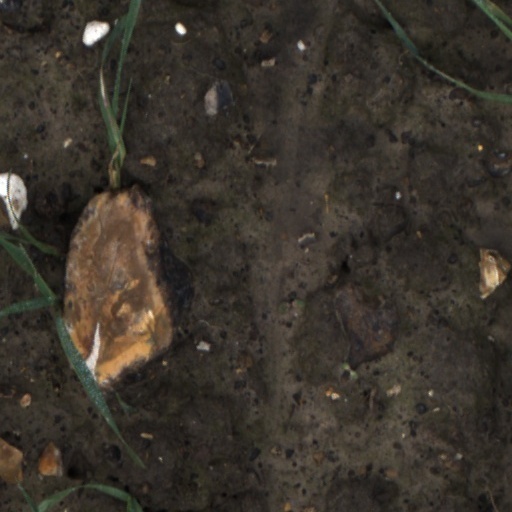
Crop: wheat